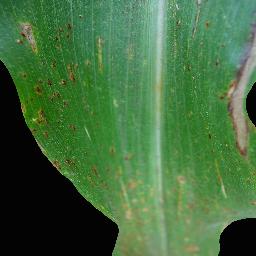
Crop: corn
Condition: (maize)_common_rust